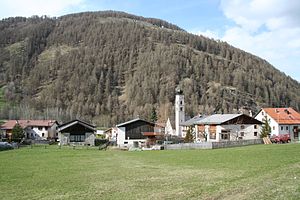
Val Müstair / Galleri
Val Müstair er den østligste dal i Schweiz og udgør en selvstyrende kreds og en kommune i kantonen Graubünden. Dalen ligger på sydøstsiden af Alpernes hovedkam, så den fra Schweiz kun er tilgængelig via Fuornpasset fra Engadin. Geografisk kan Val Müstair siges at høre til Vinschgau i Sydtyrol. Dalens flod, Rom, løber til Etsch i øvre Vinschgau. Nederst i dalen Val Müstair ligger også en sydtyrolsk kommune.